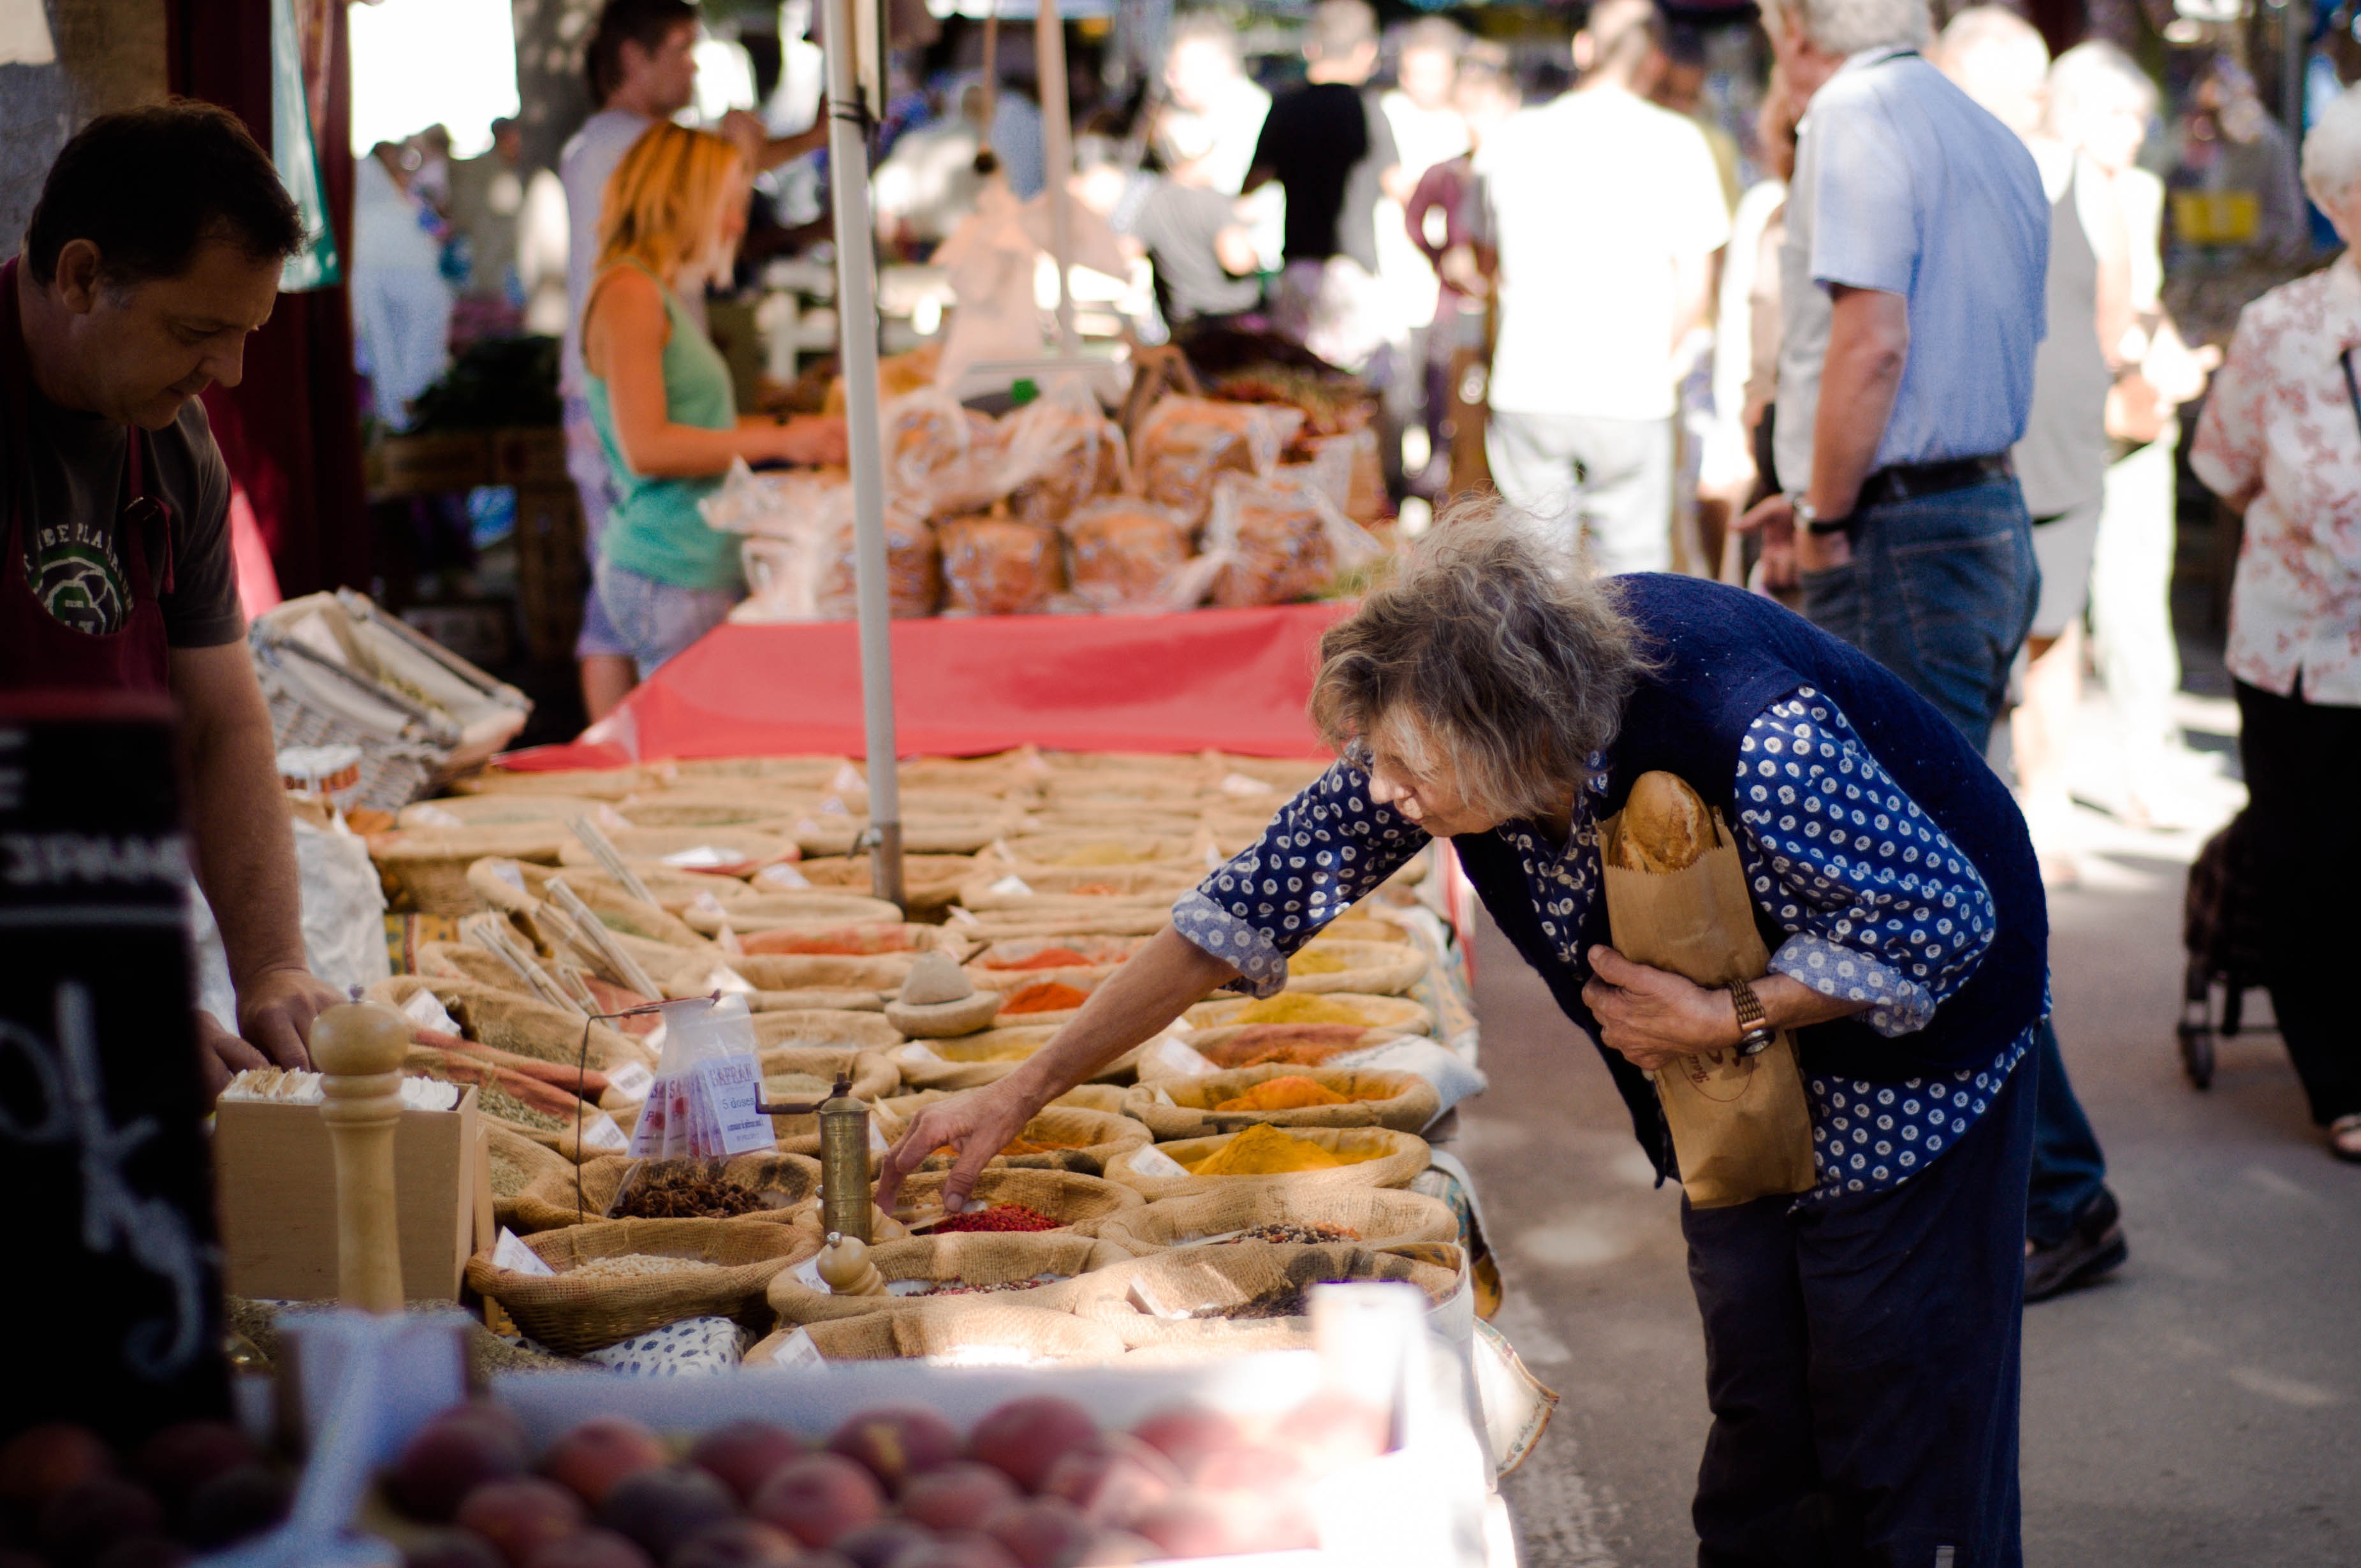
old, city, crowd, france, food, vendor, bazaar, market, grandma, public space, provence, age, street food, elderly, fair, sense, elderly woman, human settlement, dementia